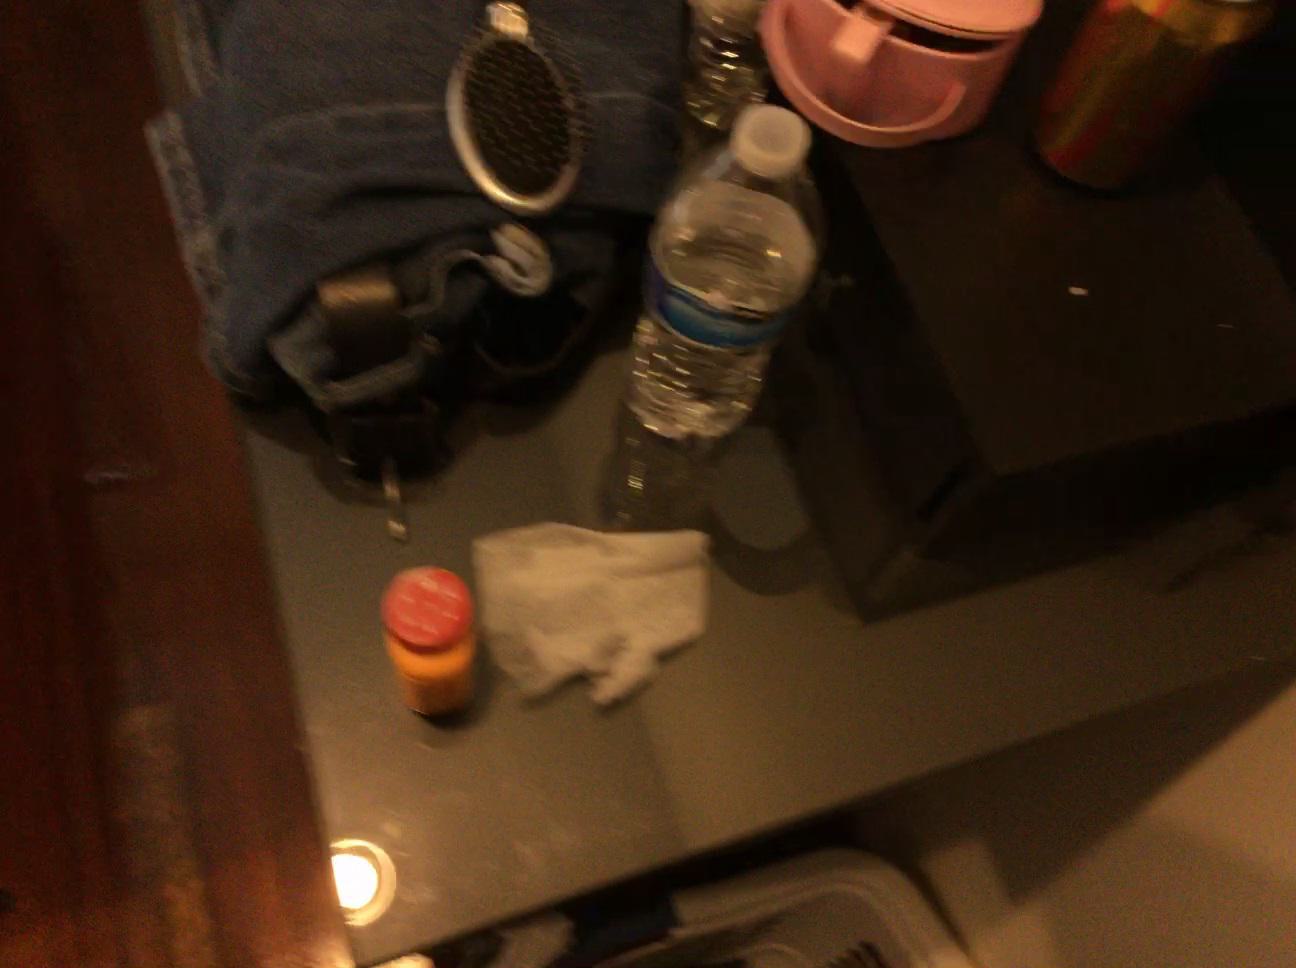
Question: In the image, there is the bed. Pinpoint several points within the vacant space situated right of the bed from the world's perspective. Your final answer should be formatted as a list of tuples, i.e. [(x1, y1), ...], where each tuple contains the x and y coordinates of a point satisfying the conditions above. The coordinates should be between 0 and 1, indicating the normalized pixel locations of the points.
Answer: [(0.195, 0.955), (0.182, 0.864), (0.169, 0.778), (0.157, 0.696), (0.146, 0.620), (0.135, 0.546), (0.125, 0.476), (0.115, 0.410), (0.106, 0.346), (0.096, 0.286), (0.088, 0.227), (0.079, 0.173), (0.072, 0.119), (0.123, 0.986), (0.112, 0.893), (0.101, 0.805), (0.090, 0.721), (0.080, 0.642), (0.071, 0.567)]